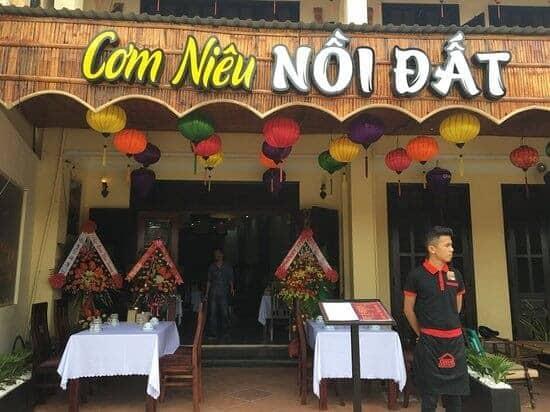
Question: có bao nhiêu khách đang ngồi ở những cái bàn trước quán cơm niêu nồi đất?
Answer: không có ai cả